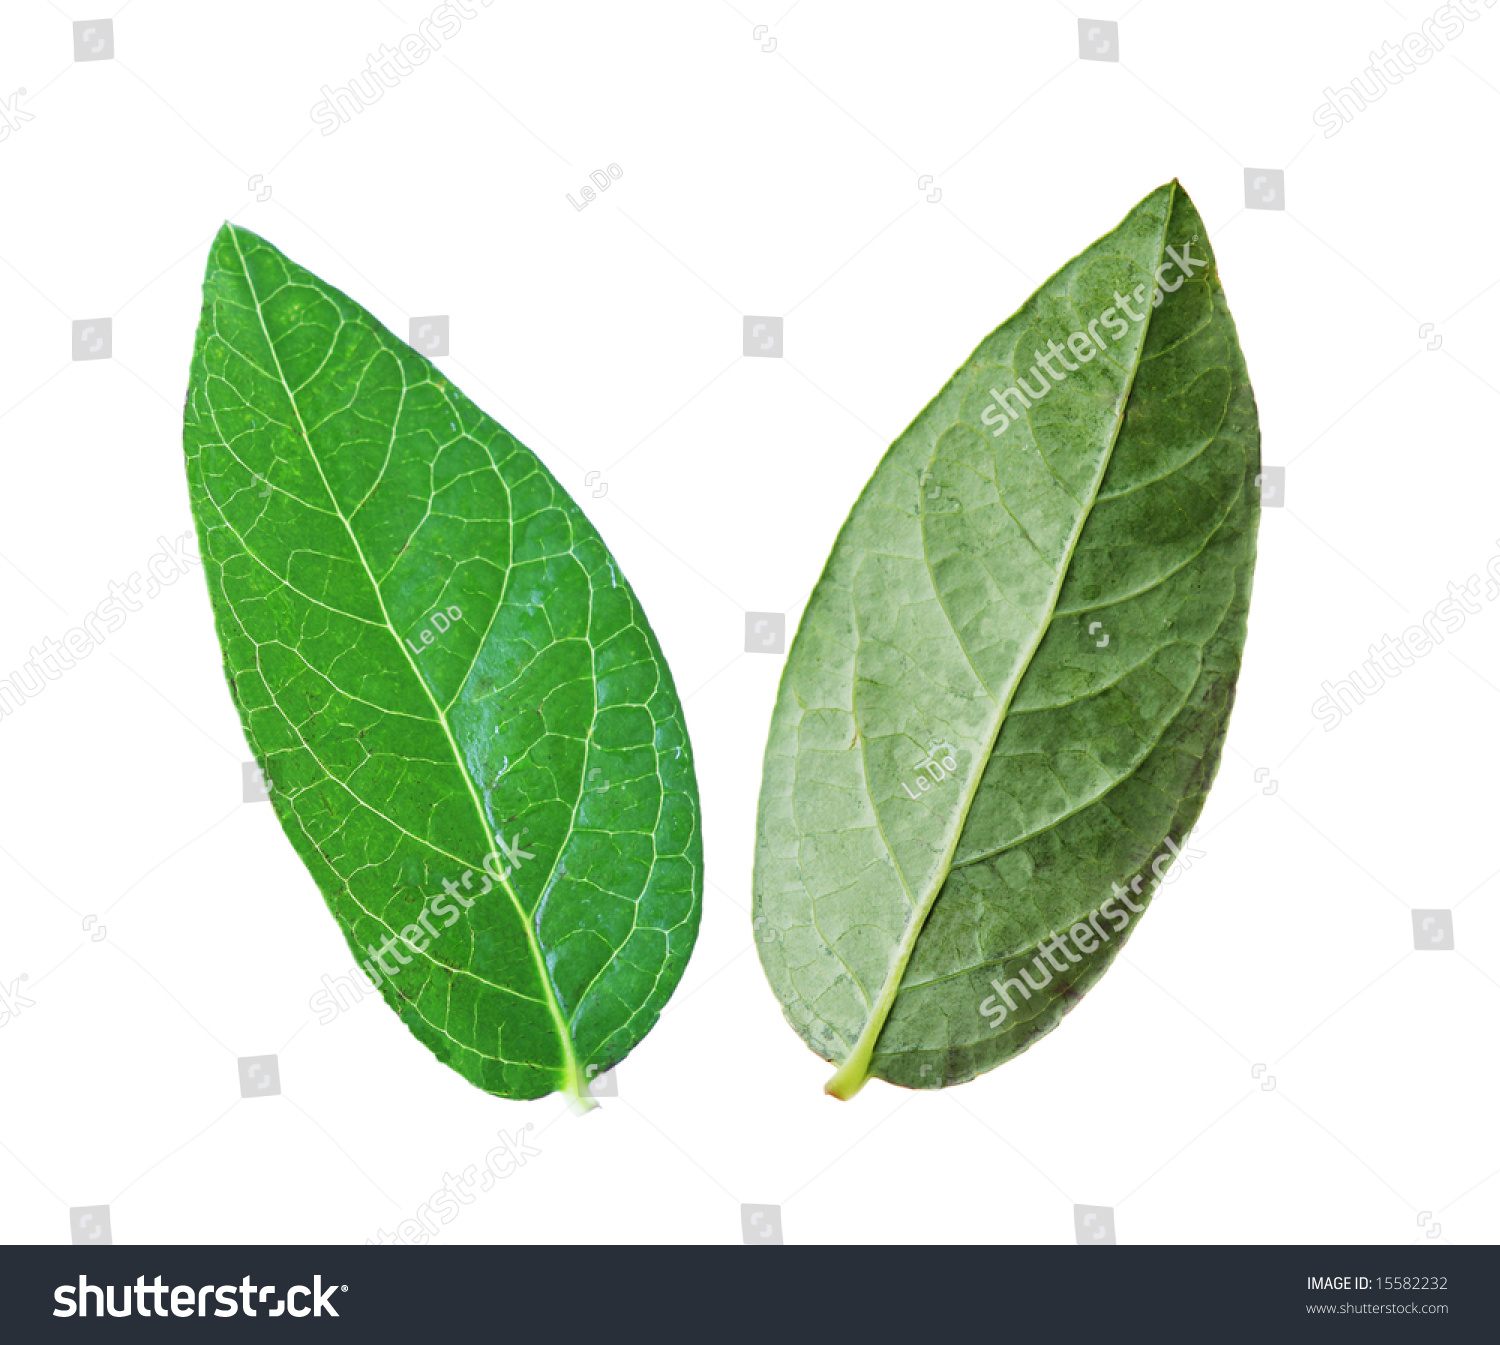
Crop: squash
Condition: powdery_mildew